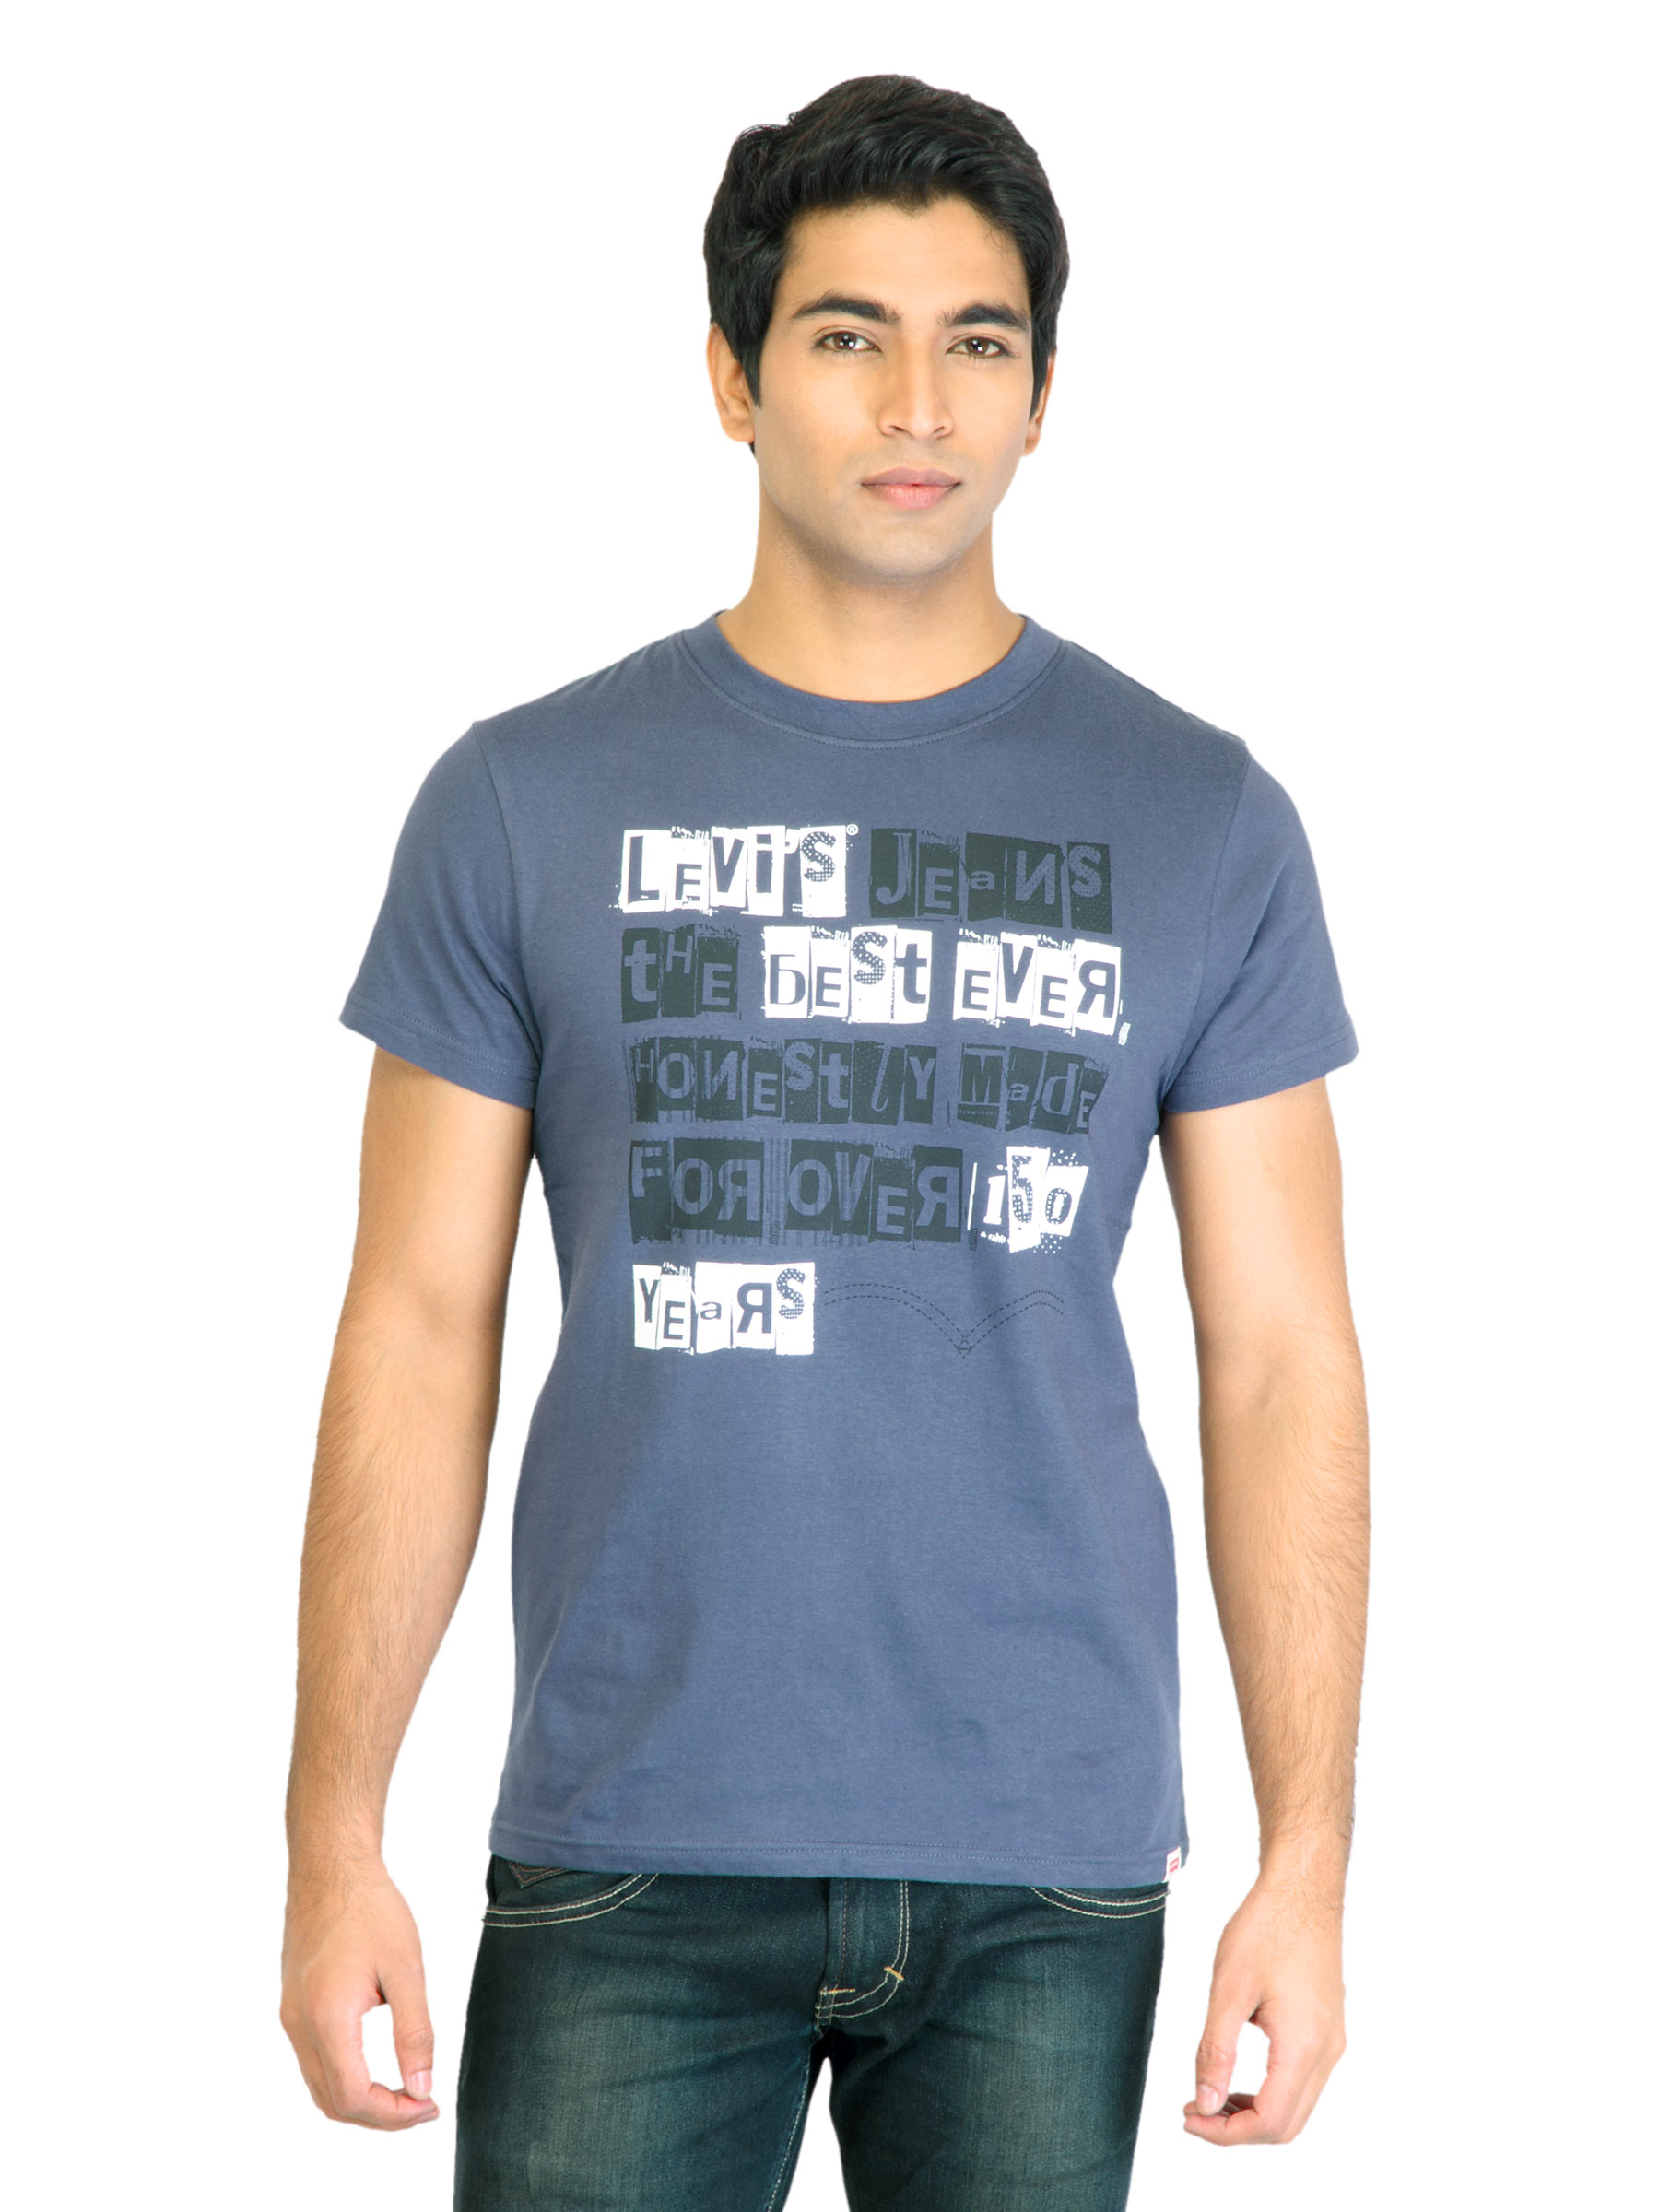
Levi's Men Printed Navy Blue Tshirts
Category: Apparel / Topwear / Tshirts
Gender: Men
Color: Navy Blue
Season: Fall 2011
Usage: Casual